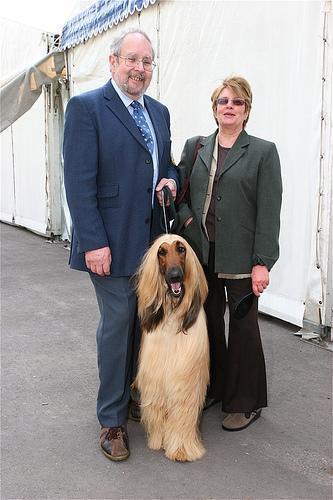
Afghan_hound